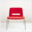
Label: chair